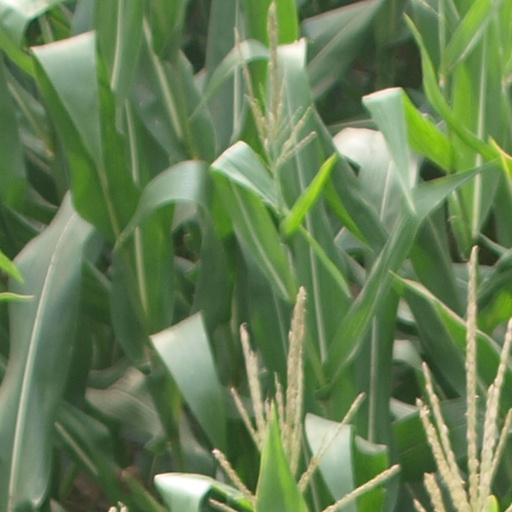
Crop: maize; corn